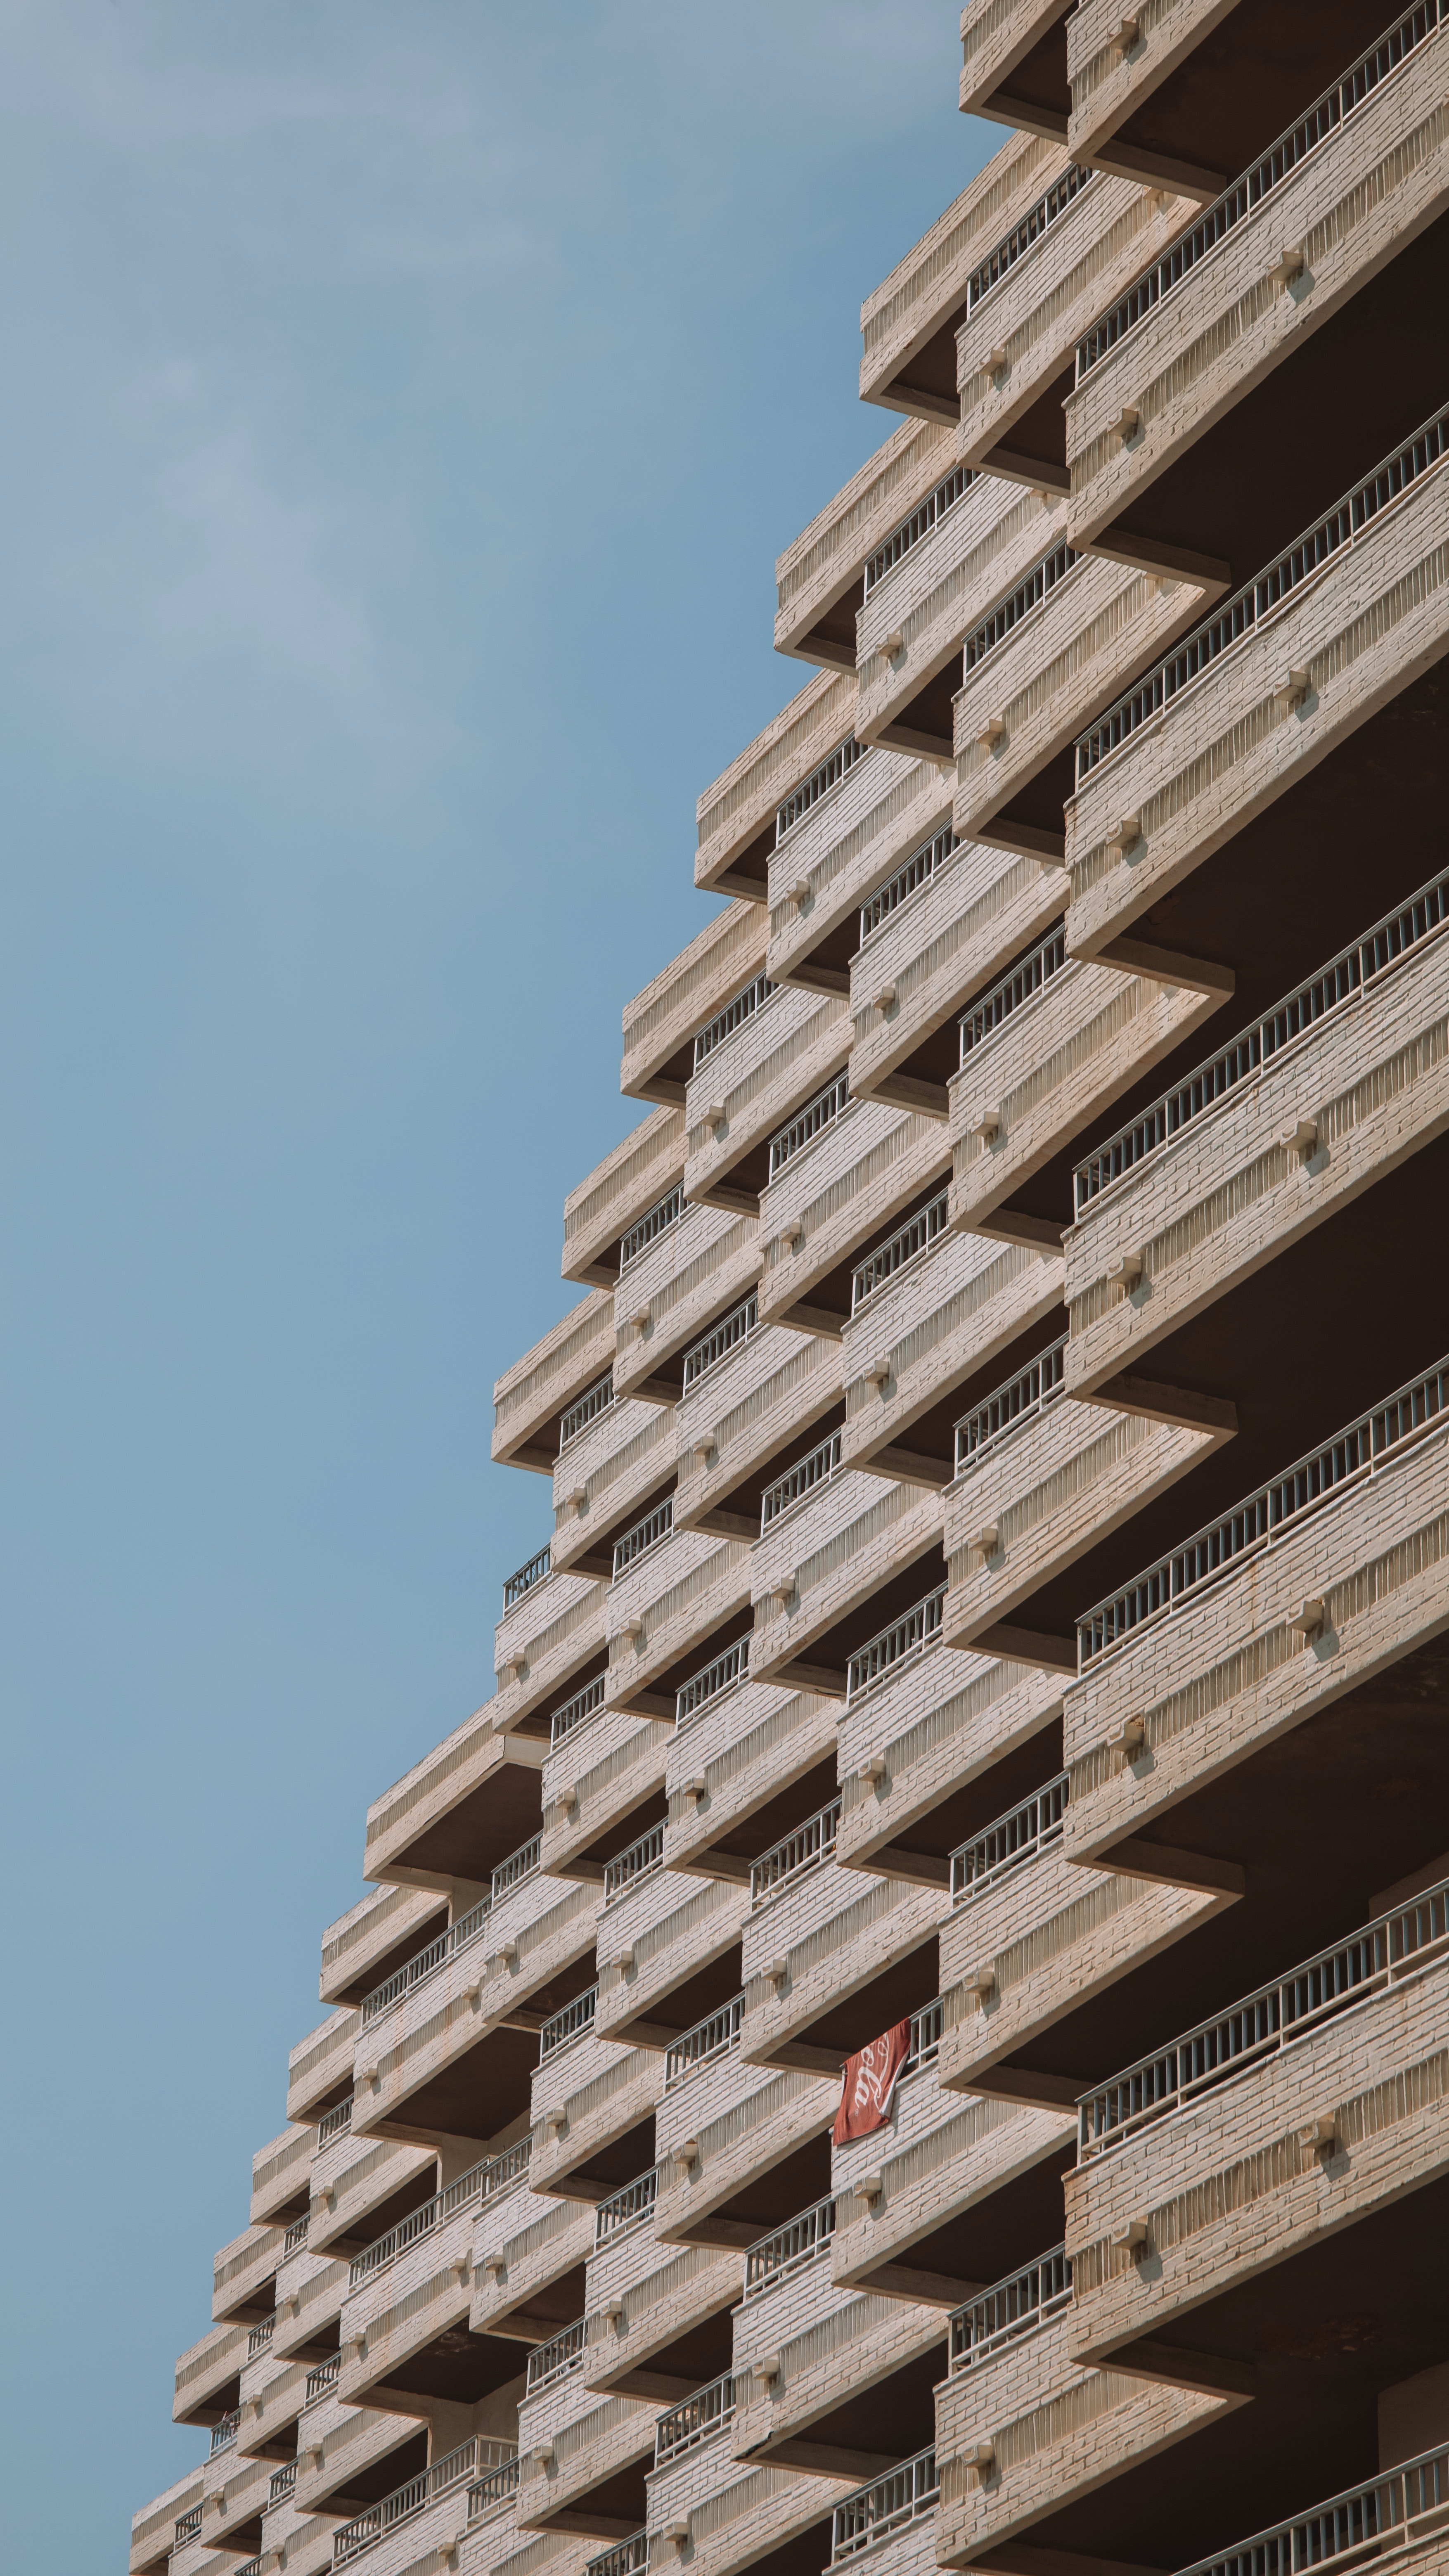
building, sky, window, urban design, tower block, condominium, wood, house, facade, Tints and shades, tree, commercial building, city, skyscraper, composite material, rectangle, symmetry, mixed use, roof, apartment, pattern, cloud, building material, headquarters, art, suburb, corporate headquarters, balcony, daylighting, metal, room